Royal Flying Corps

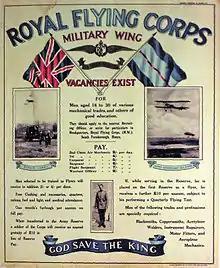
Recruiting poster

The RFC was also responsible for the manning and operation of observation balloons on the Western front. When the British Expeditionary Force (BEF) arrived in France in August 1914, it had no observation balloons and it was not until April 1915 that the first balloon company was on strength, albeit on loan from the French Aérostiers. The first British unit arrived 8 May 1915, and commenced operations during the Battle of Aubers Ridge. Operations from balloons thereafter continued throughout the war. Highly hazardous in operation, a balloon could only be expected to last a fortnight before damage or destruction. Results were also highly dependent on the expertise of the observer and was subject to the weather conditions.